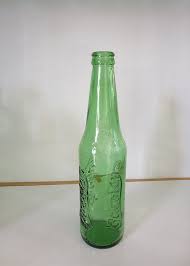
Waste category: glass